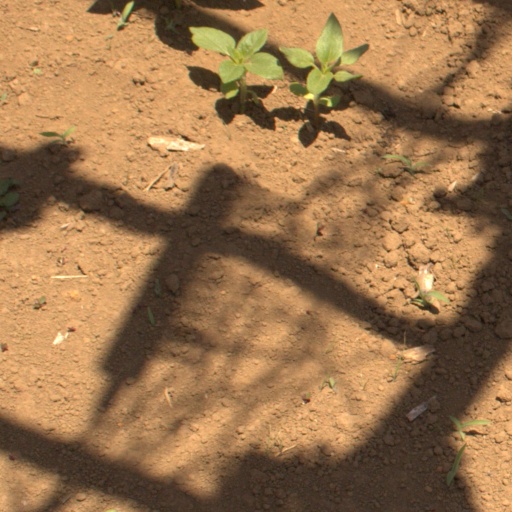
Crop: Jerusalem artichoke